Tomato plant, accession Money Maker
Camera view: bottom (45 deg); turntable rotation: 90 degrees
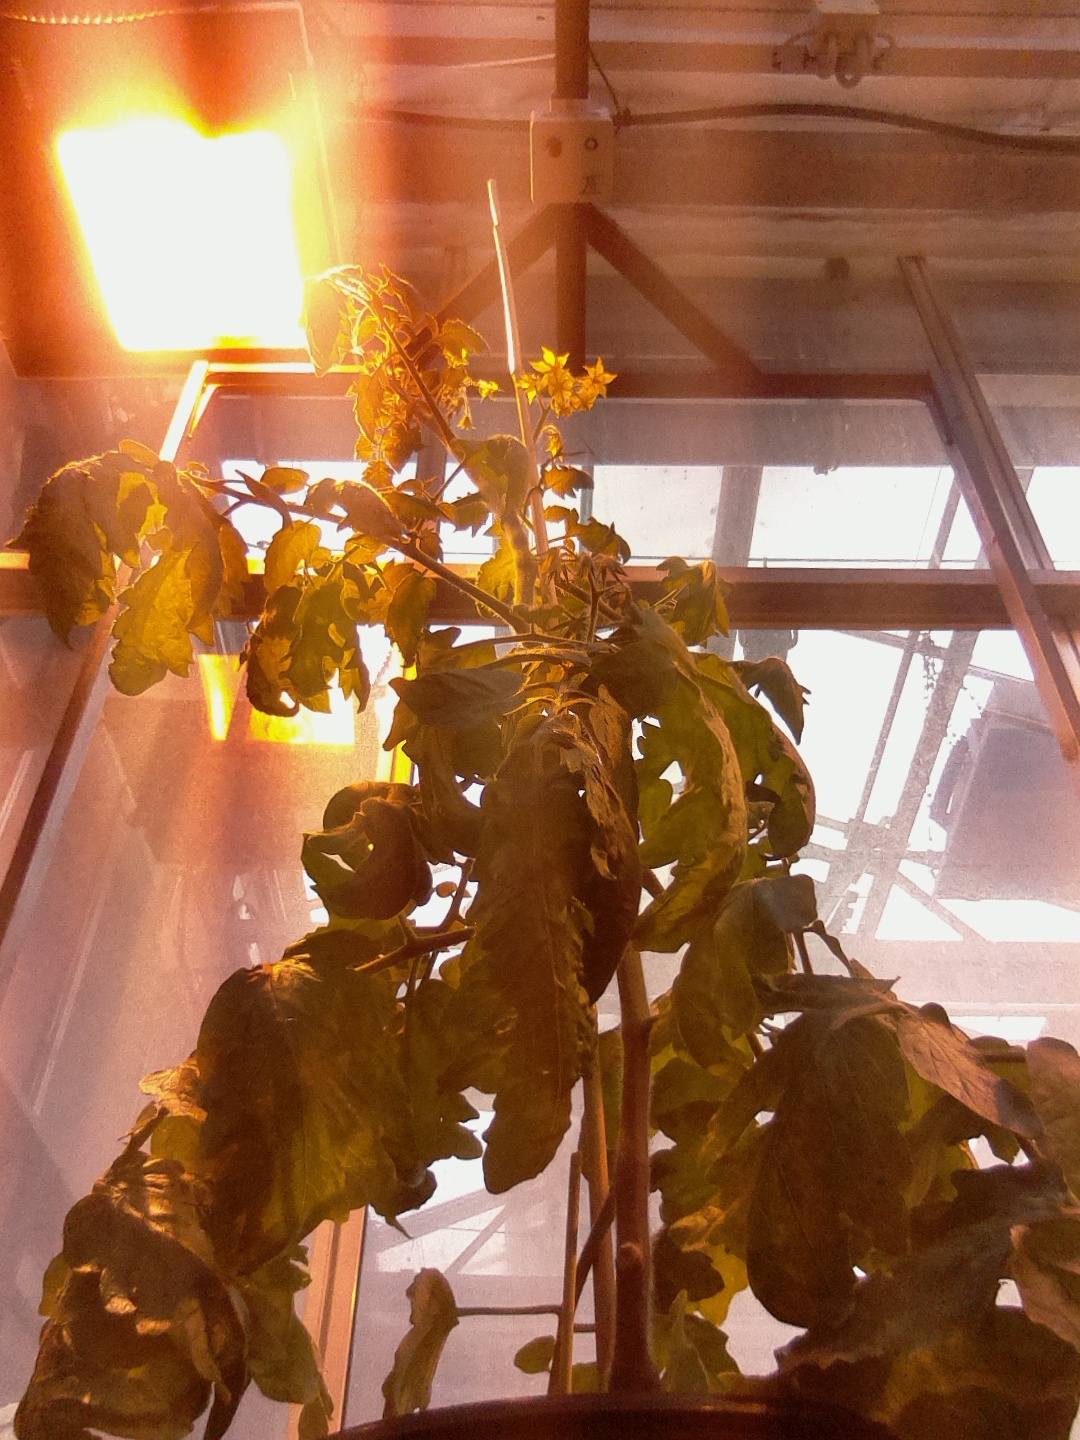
BBCH growth stage 68: Full flowering, 80%-90% of flowers open, more petals falling